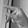
ASL letter: P